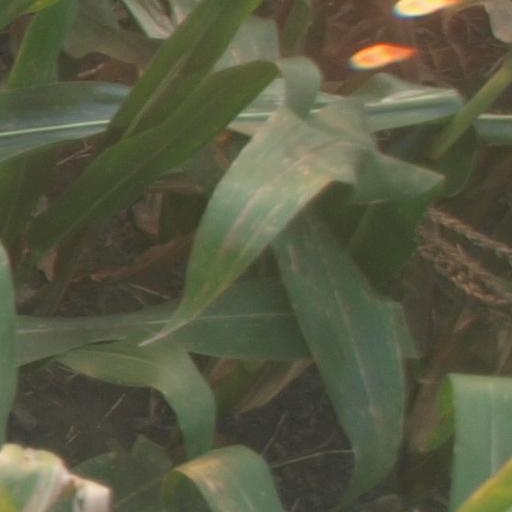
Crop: maize; corn